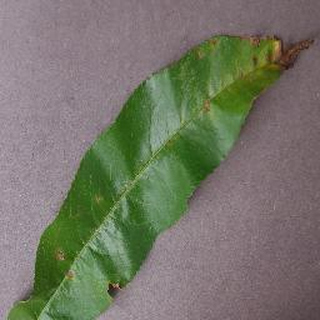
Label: peach_bacterial_spot